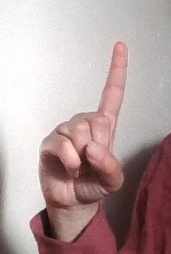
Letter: bb